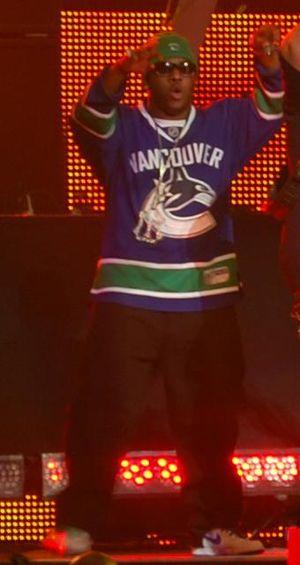
Mack Maine, de son vrai nom Jermaine Peyan, né le 28 juillet 1982 à La Nouvelle-Orléans en Louisiane, est un rappeur américain. Mack Maine est signé au label Young Money Entertainment, une empreinte distribuée par Cash Money Records, et en est le président actuel. Il est cofondateur de Kush Entertainment et fondateur de son propre label, Soothe Your Soul Records.